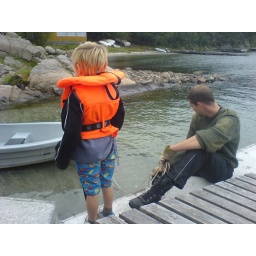
Getting ready to row the boat around to the other beach - through the big waves rolling in.